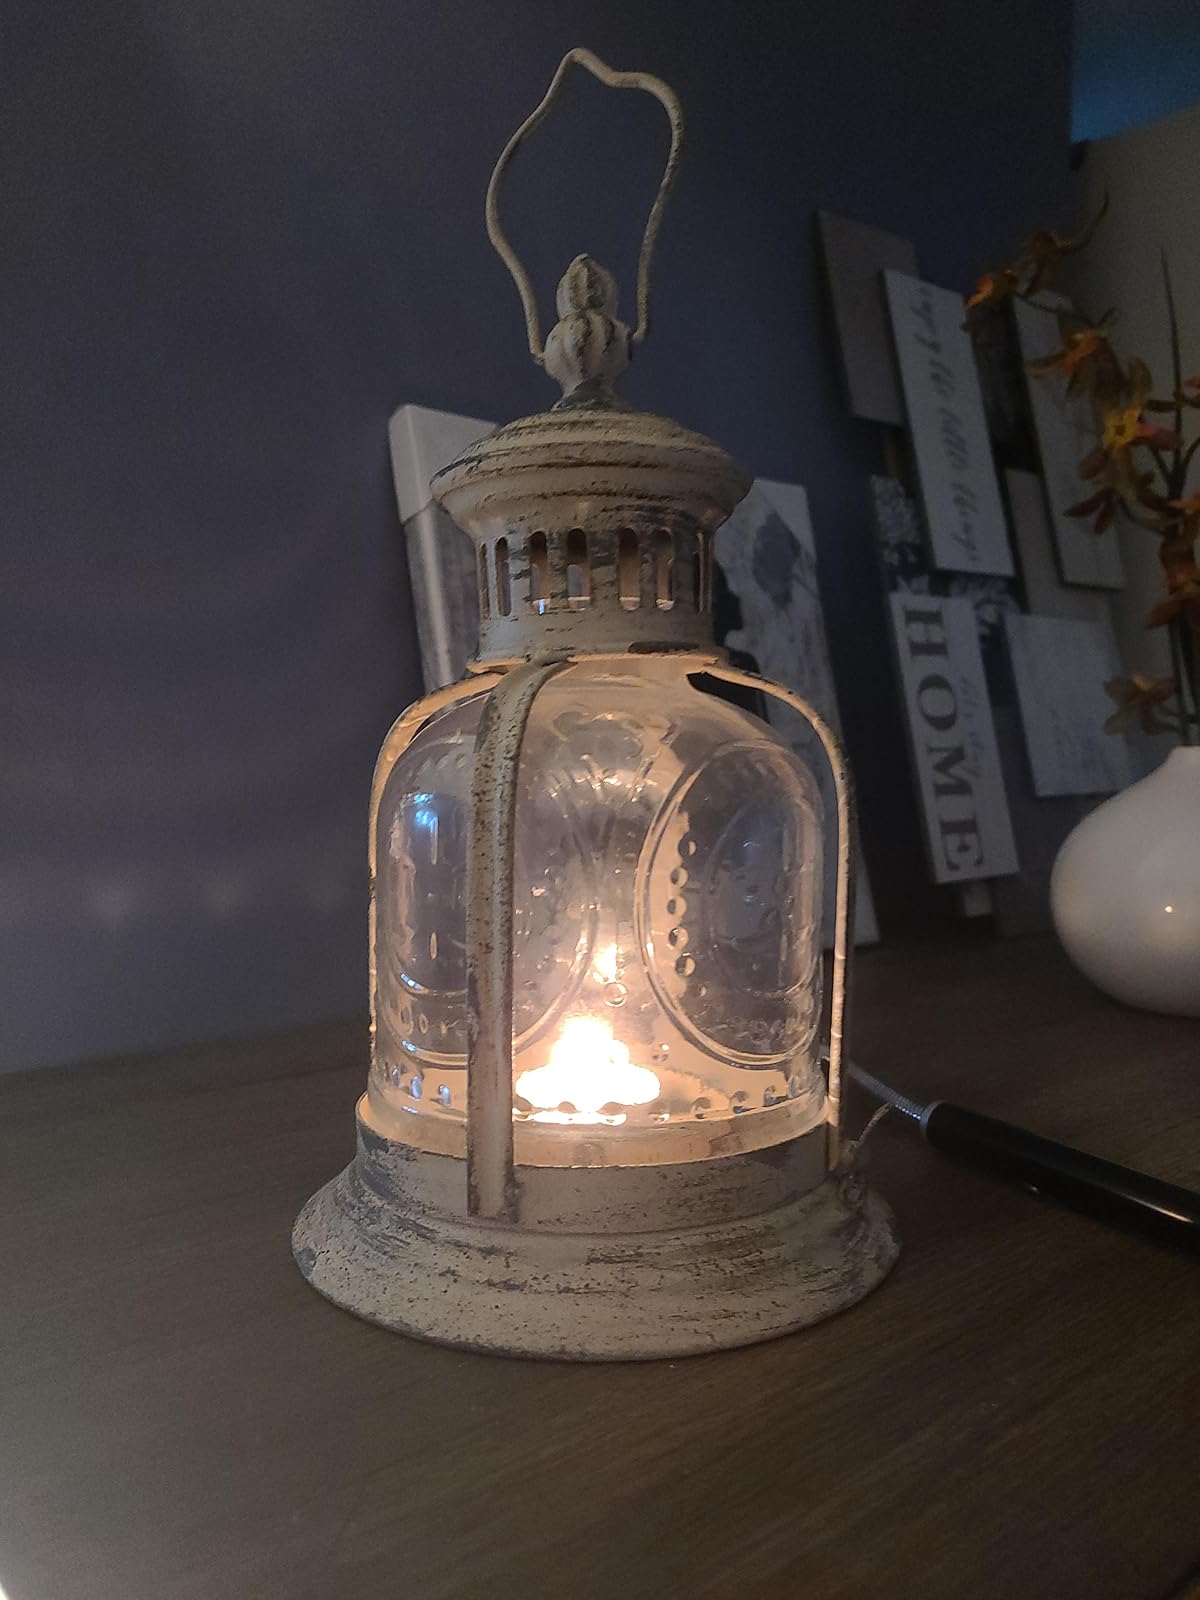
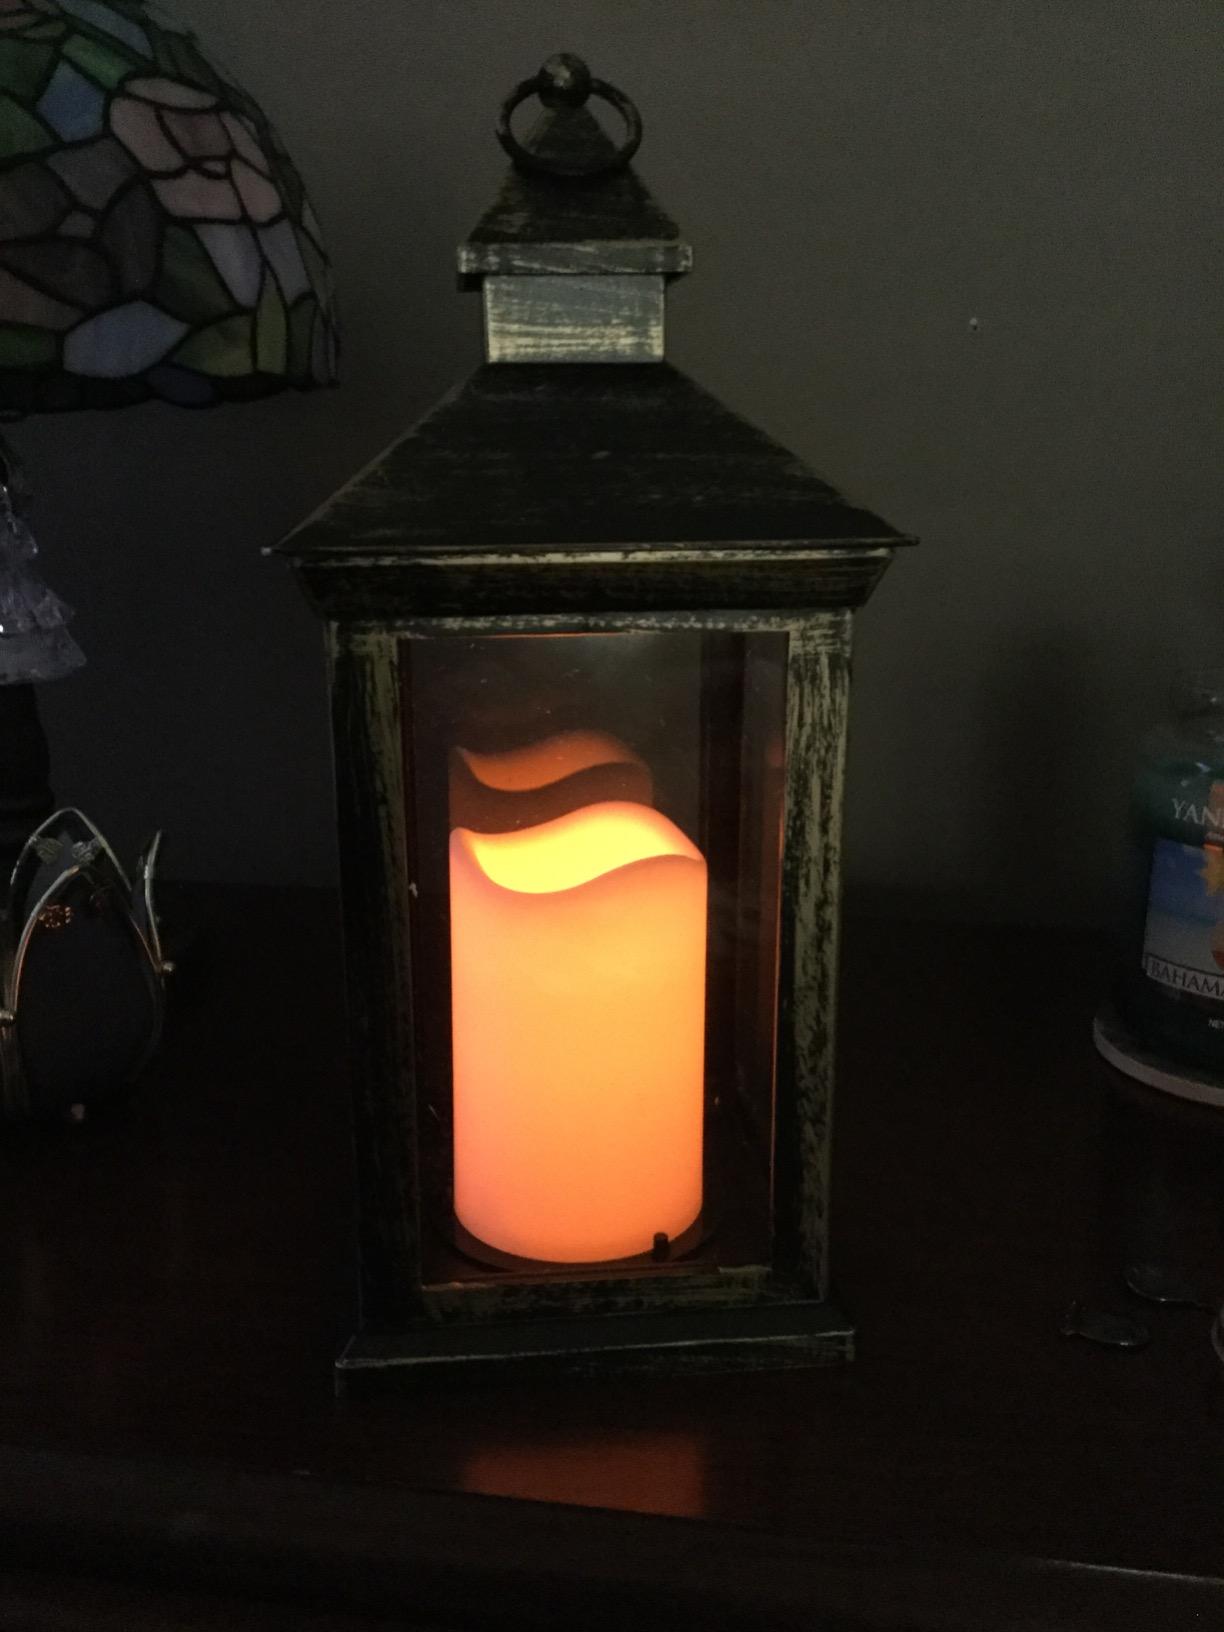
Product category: lantern
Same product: no